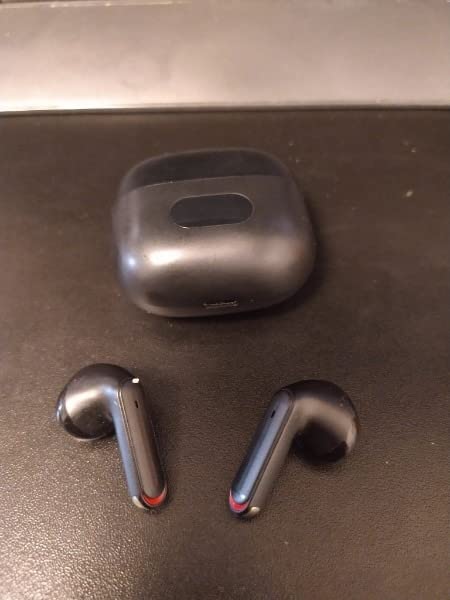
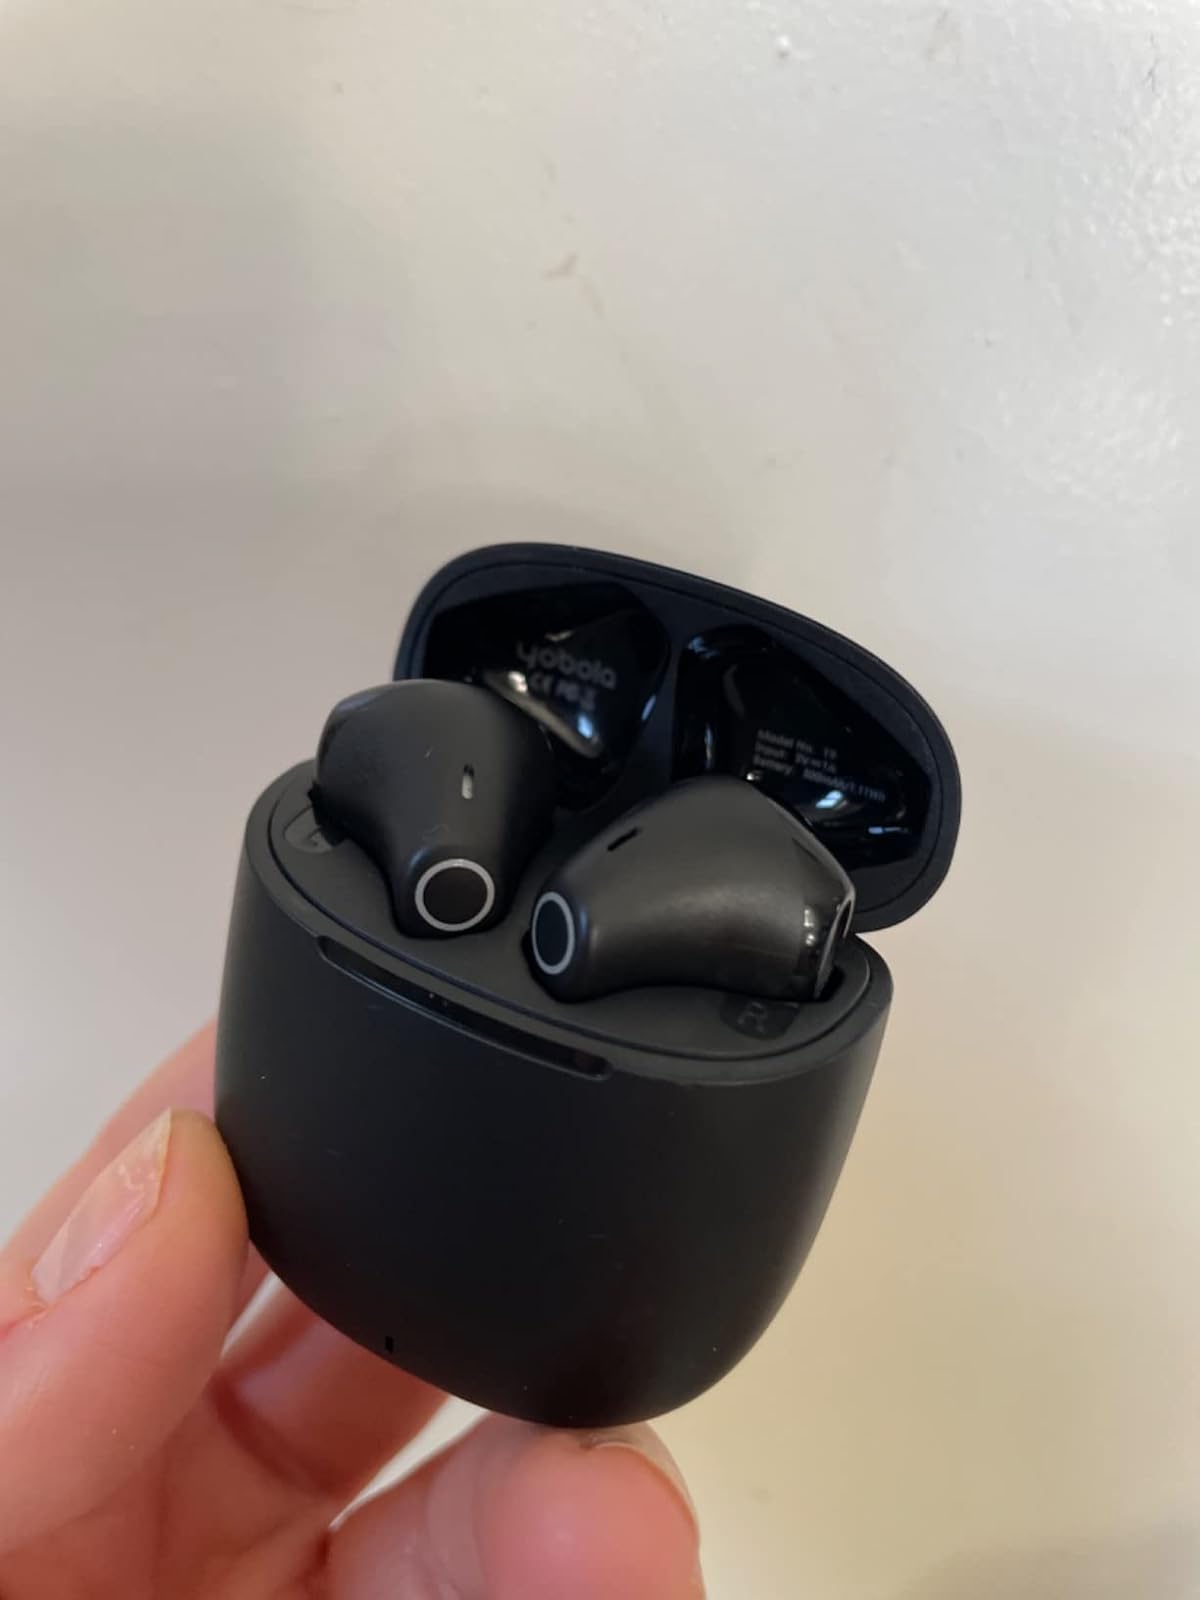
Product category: earbuds
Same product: no